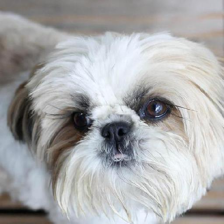
Label: animals